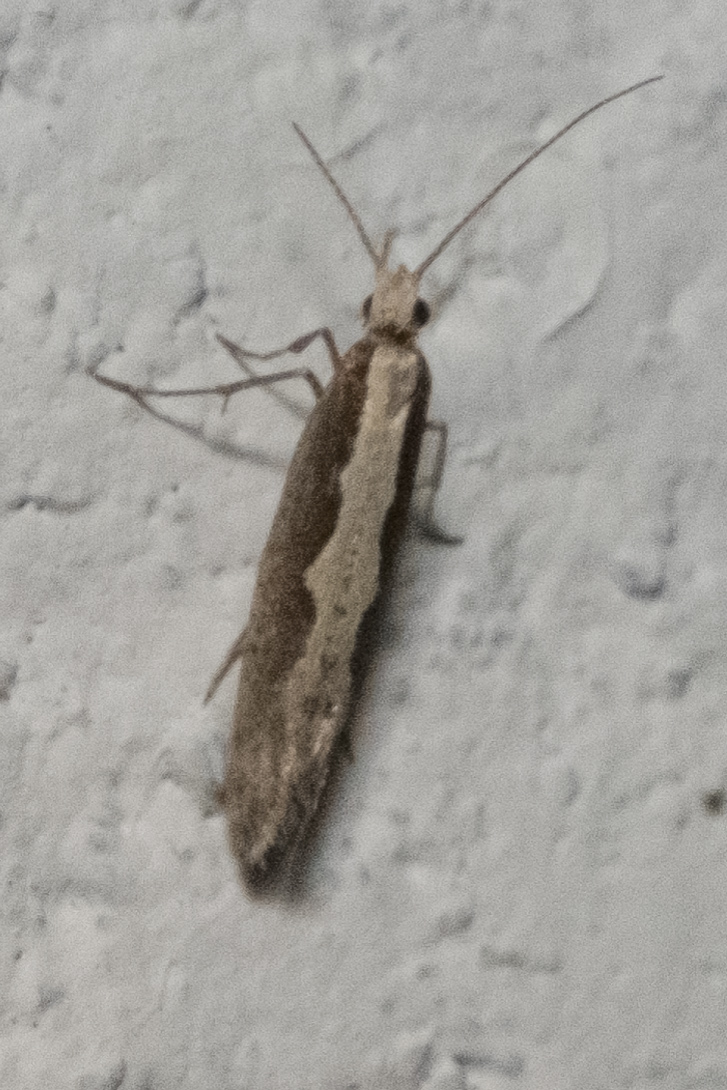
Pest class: diamondback_moth